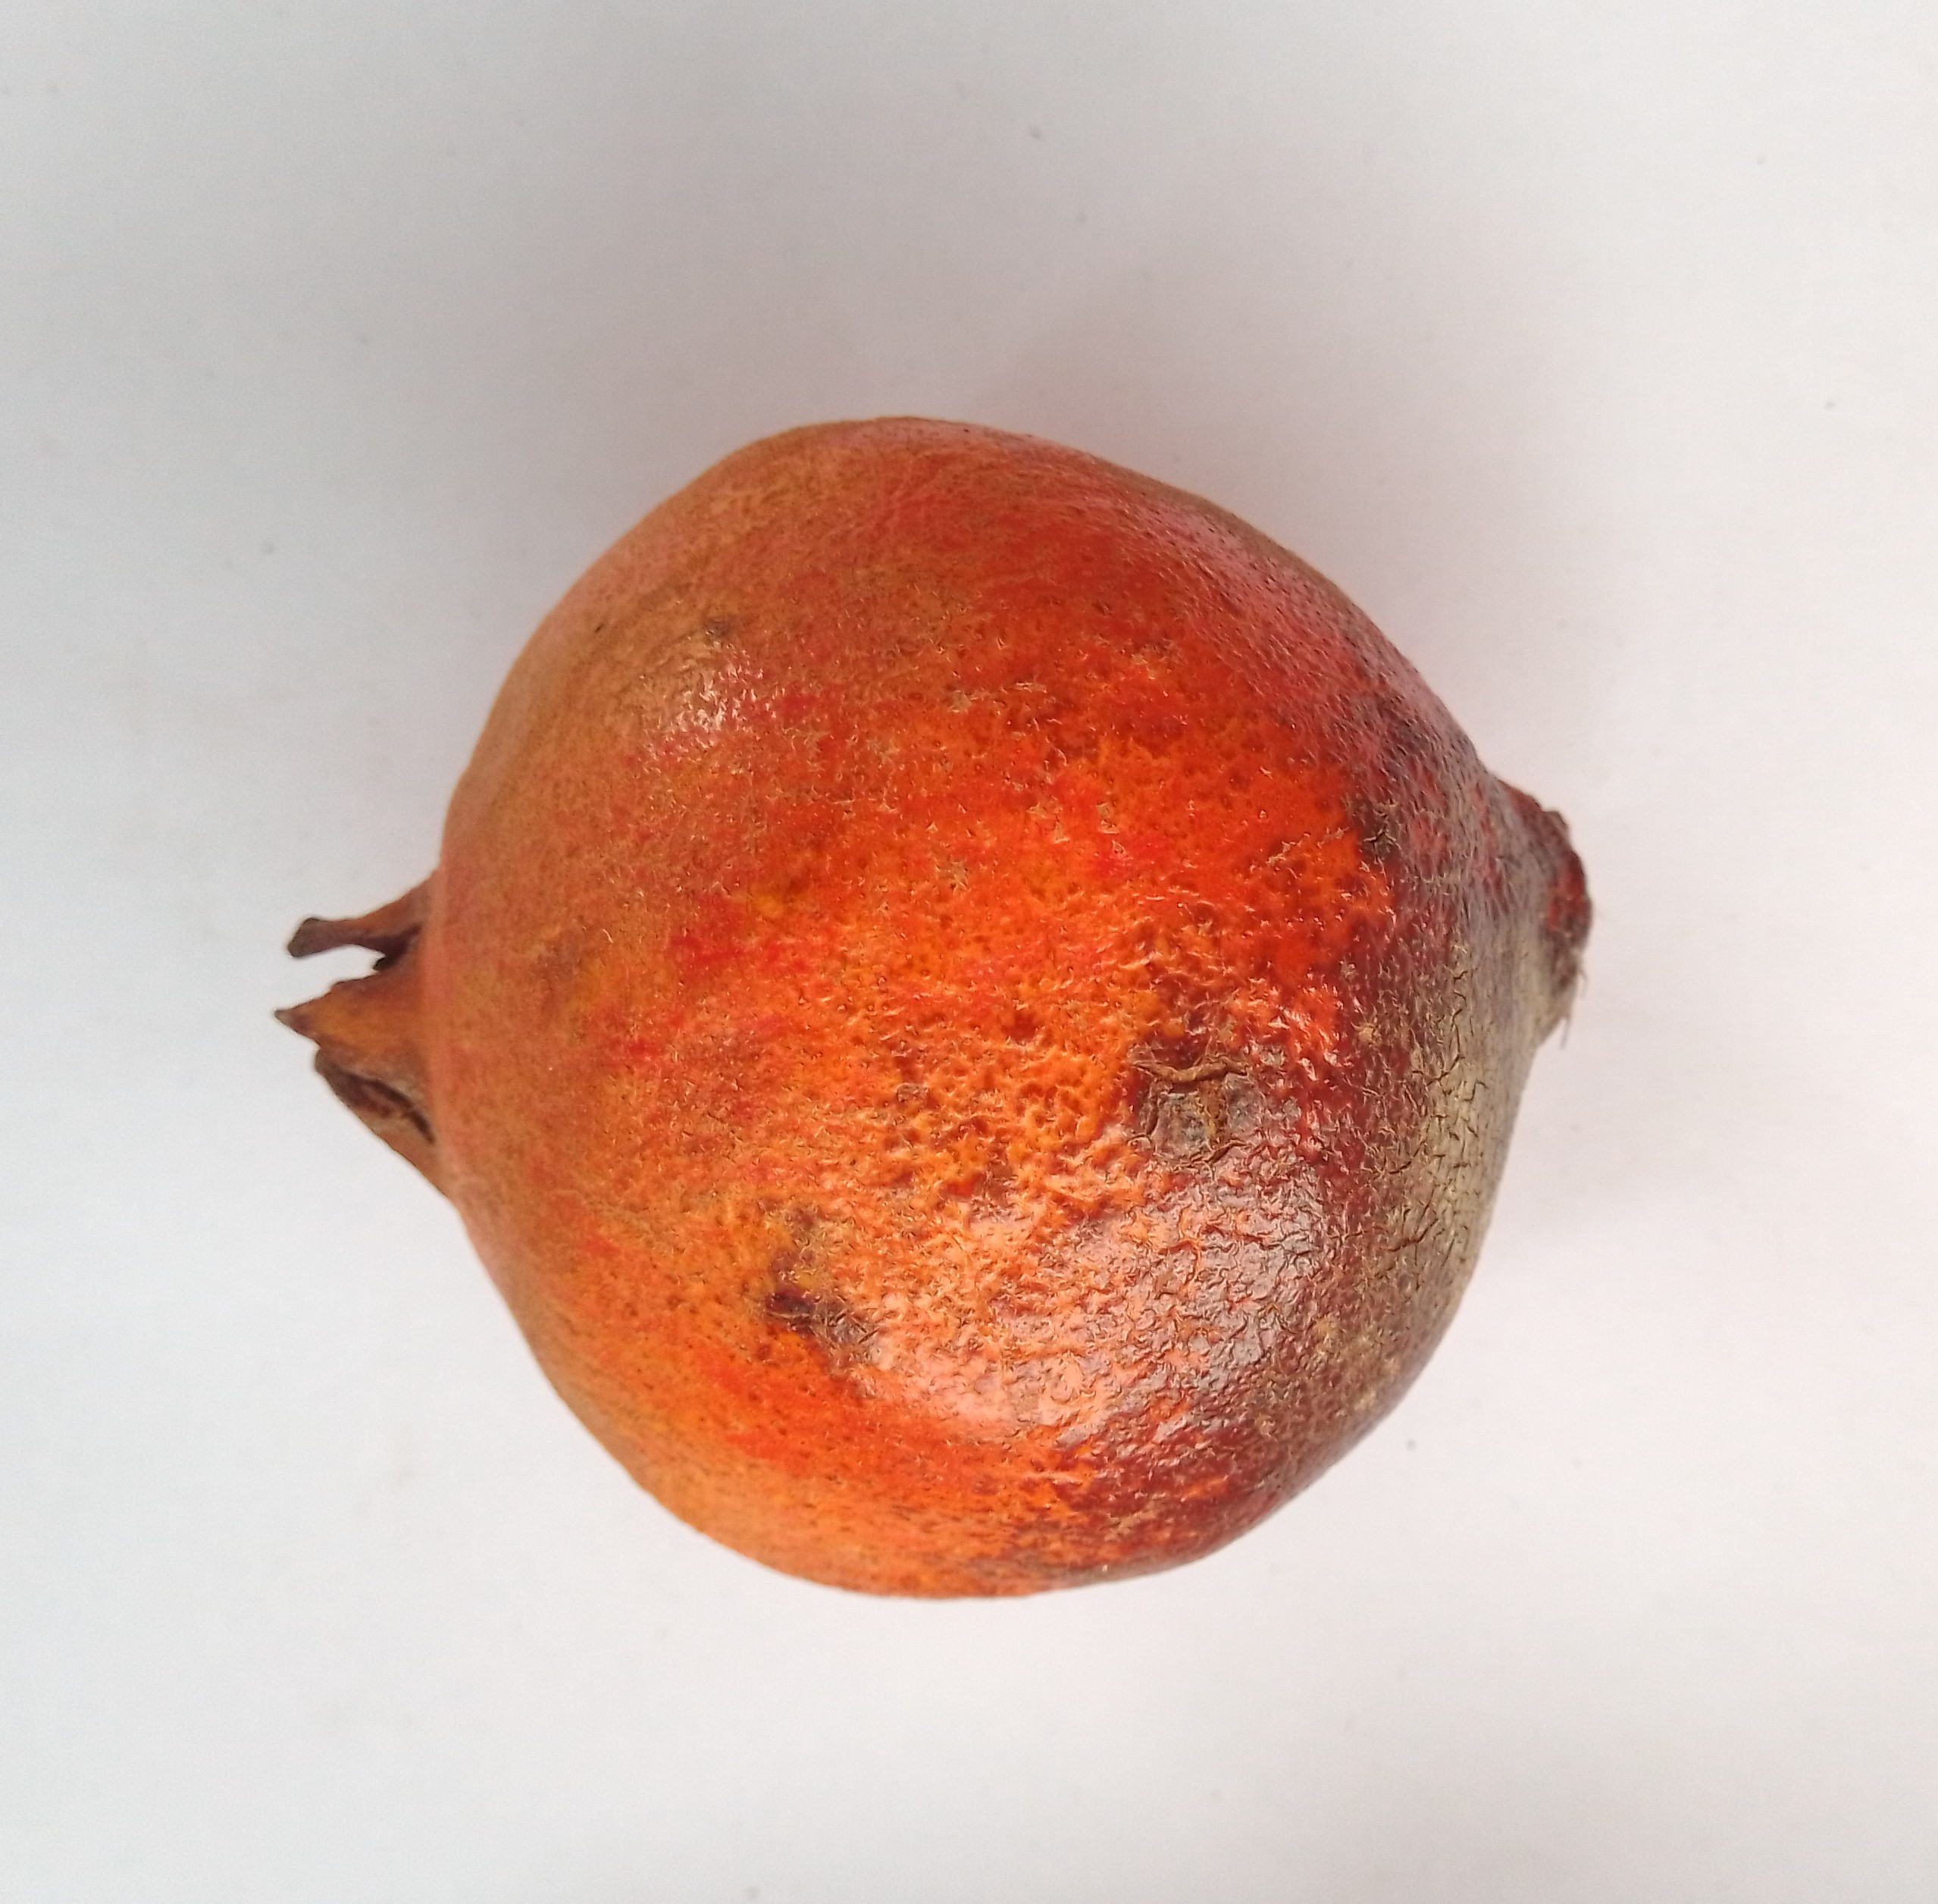
Fruit: pomegranate
Condition: rotten